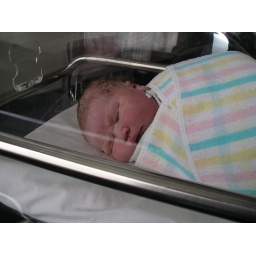
Georgie in her fish bowl